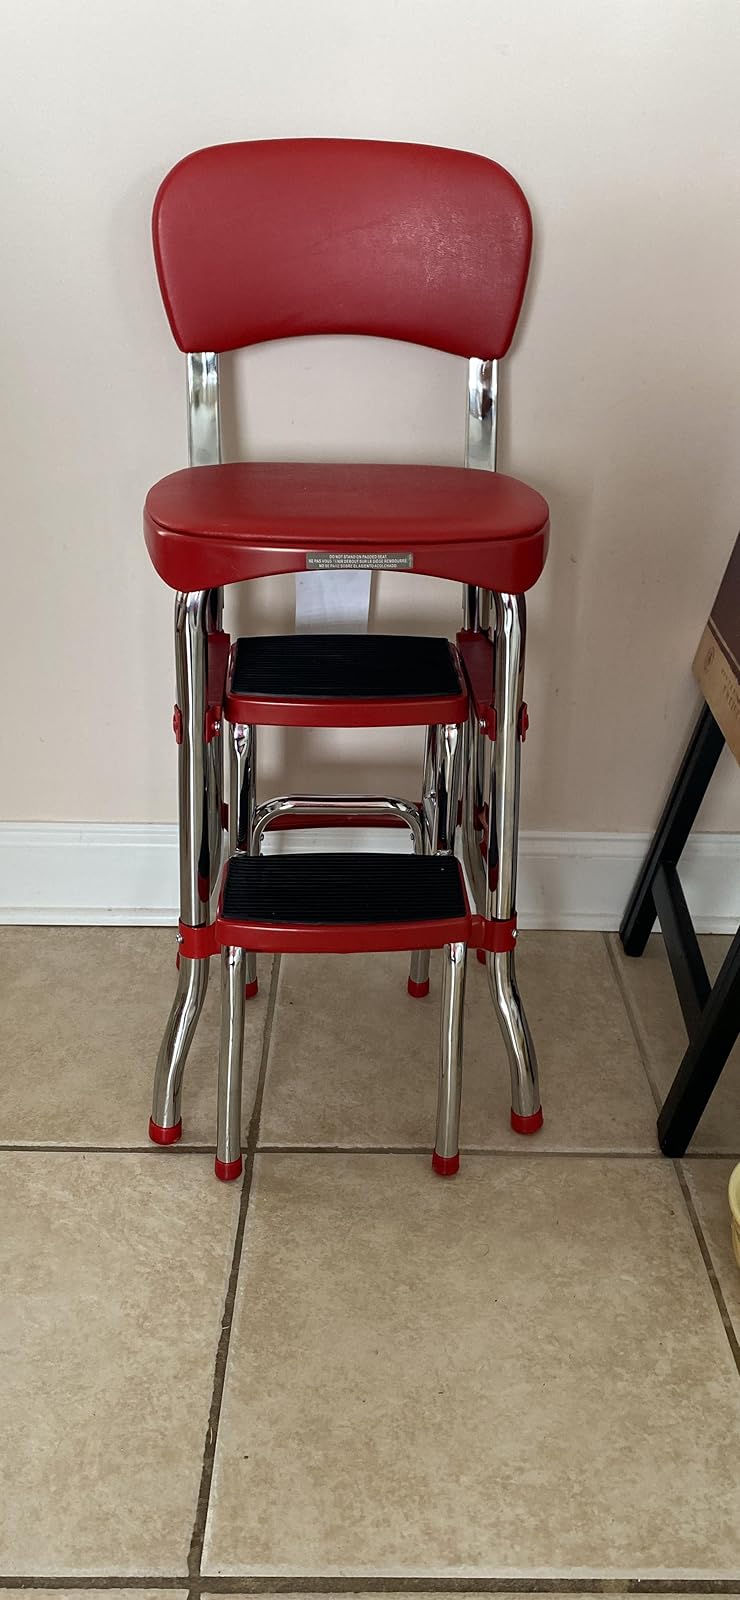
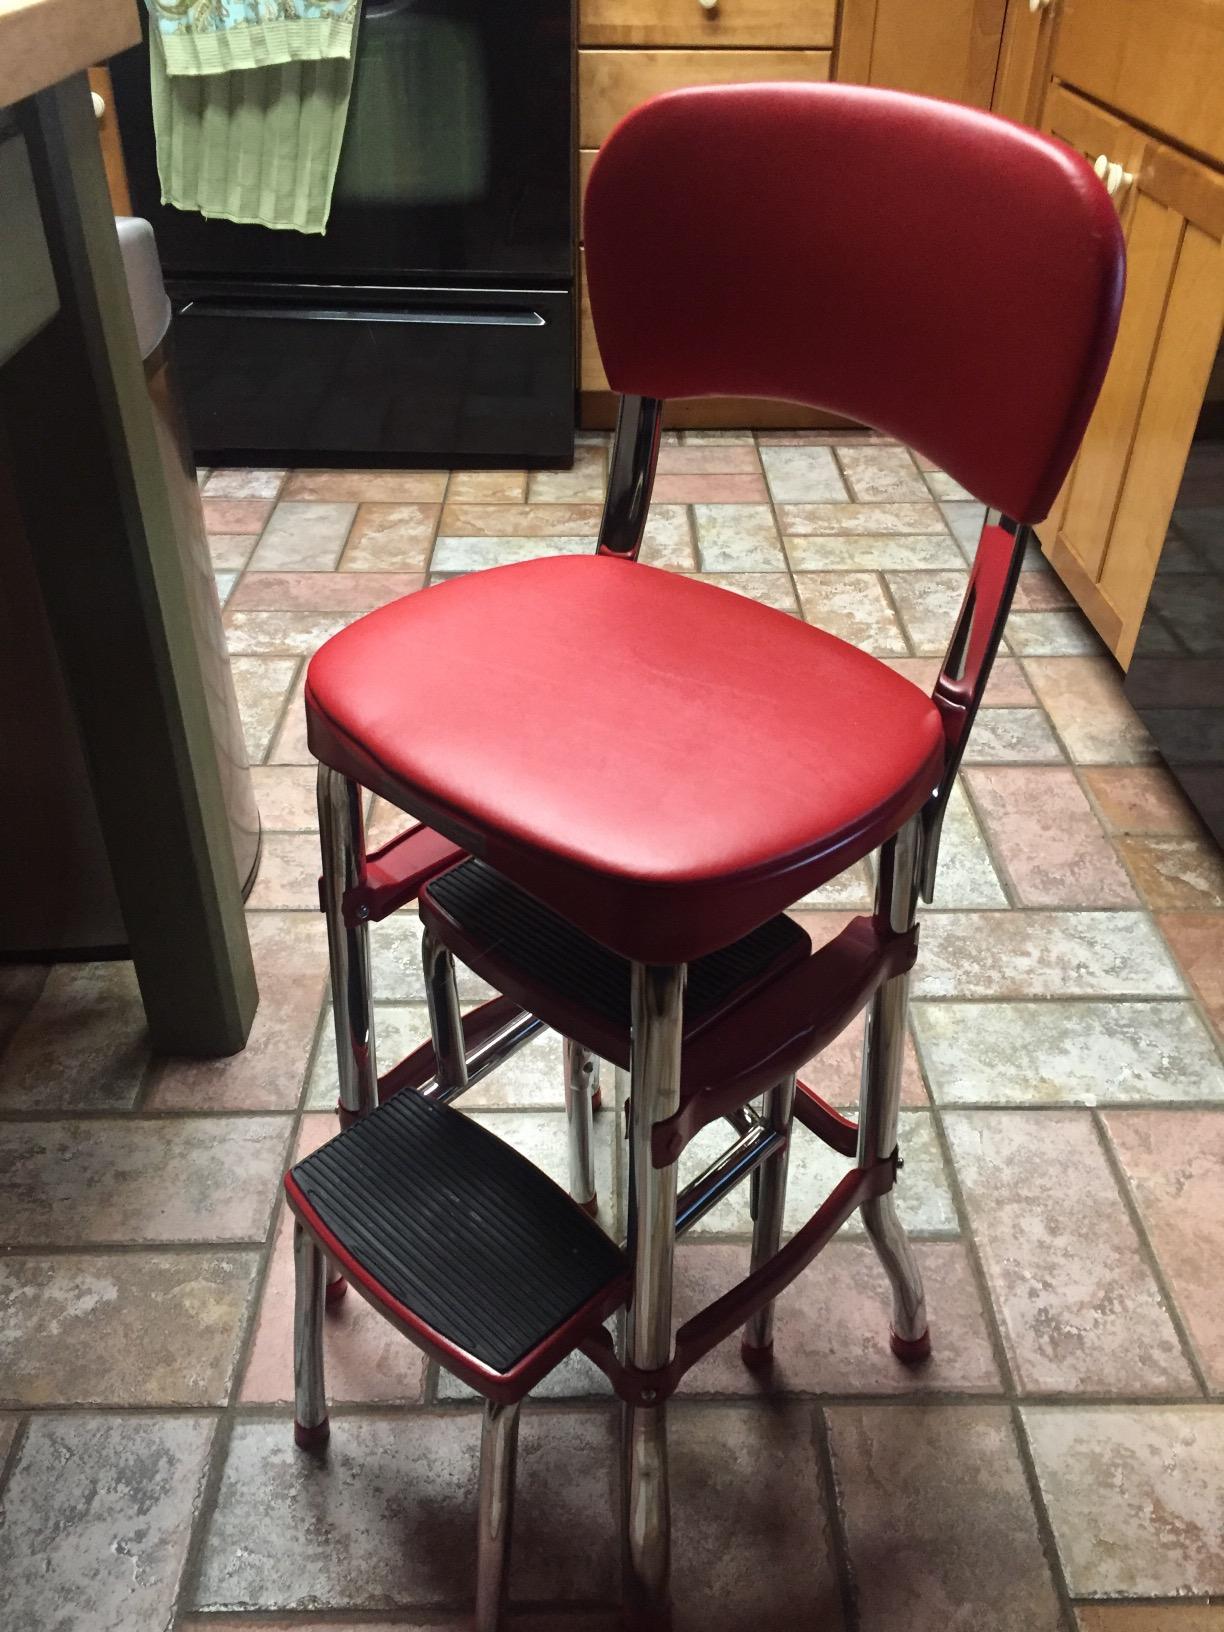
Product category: items_chair
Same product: yes